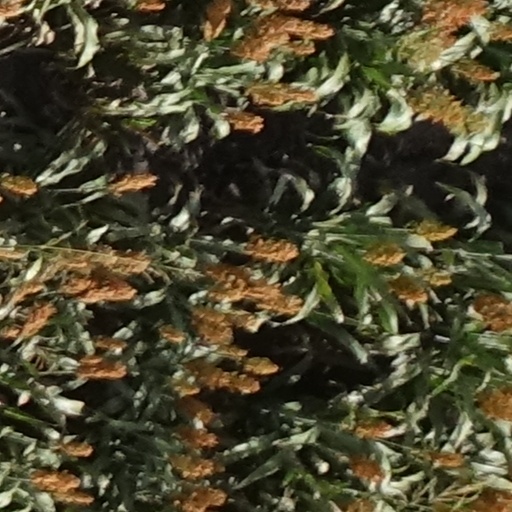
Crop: sorghum